İlyas Bey Mosque

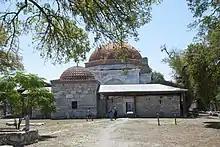
The outside of the Mosque

Ilyas Bey Mosque uses many features of Seljuk architecture. This style of architecture influenced the Turkish architectes to use it, which helped bring Persian-inspired art and architecture into Turkey and the Ottoman Empire, changing Turkey forever.